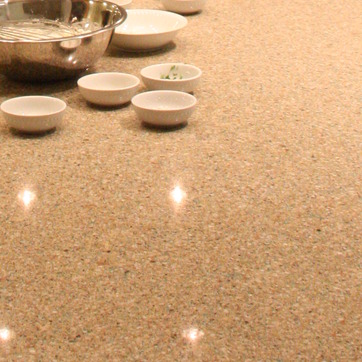
Material: polishedstone